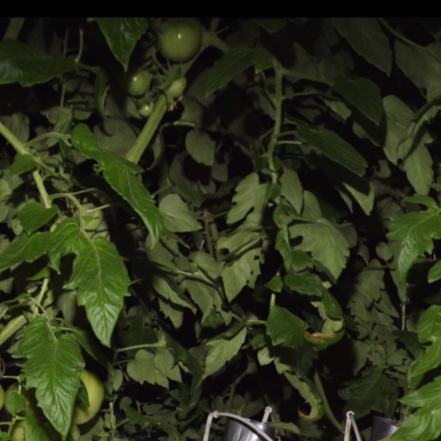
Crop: tomato